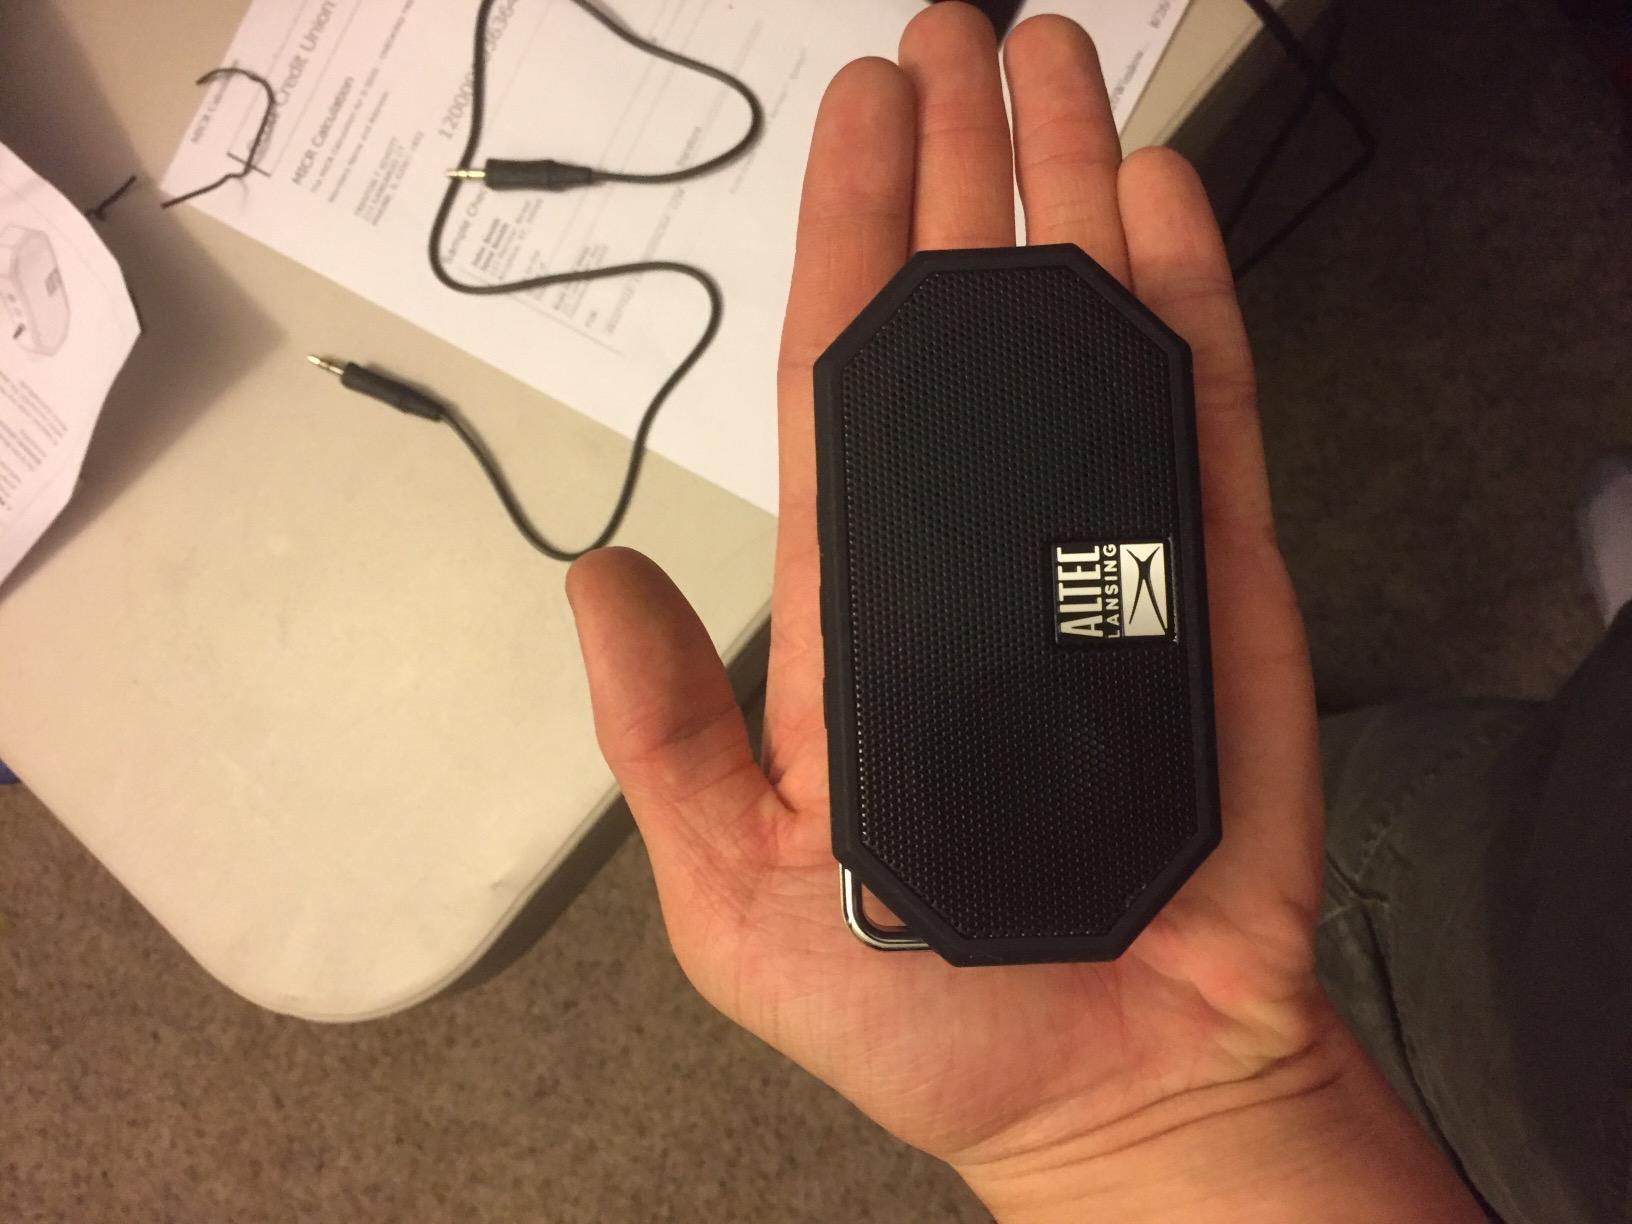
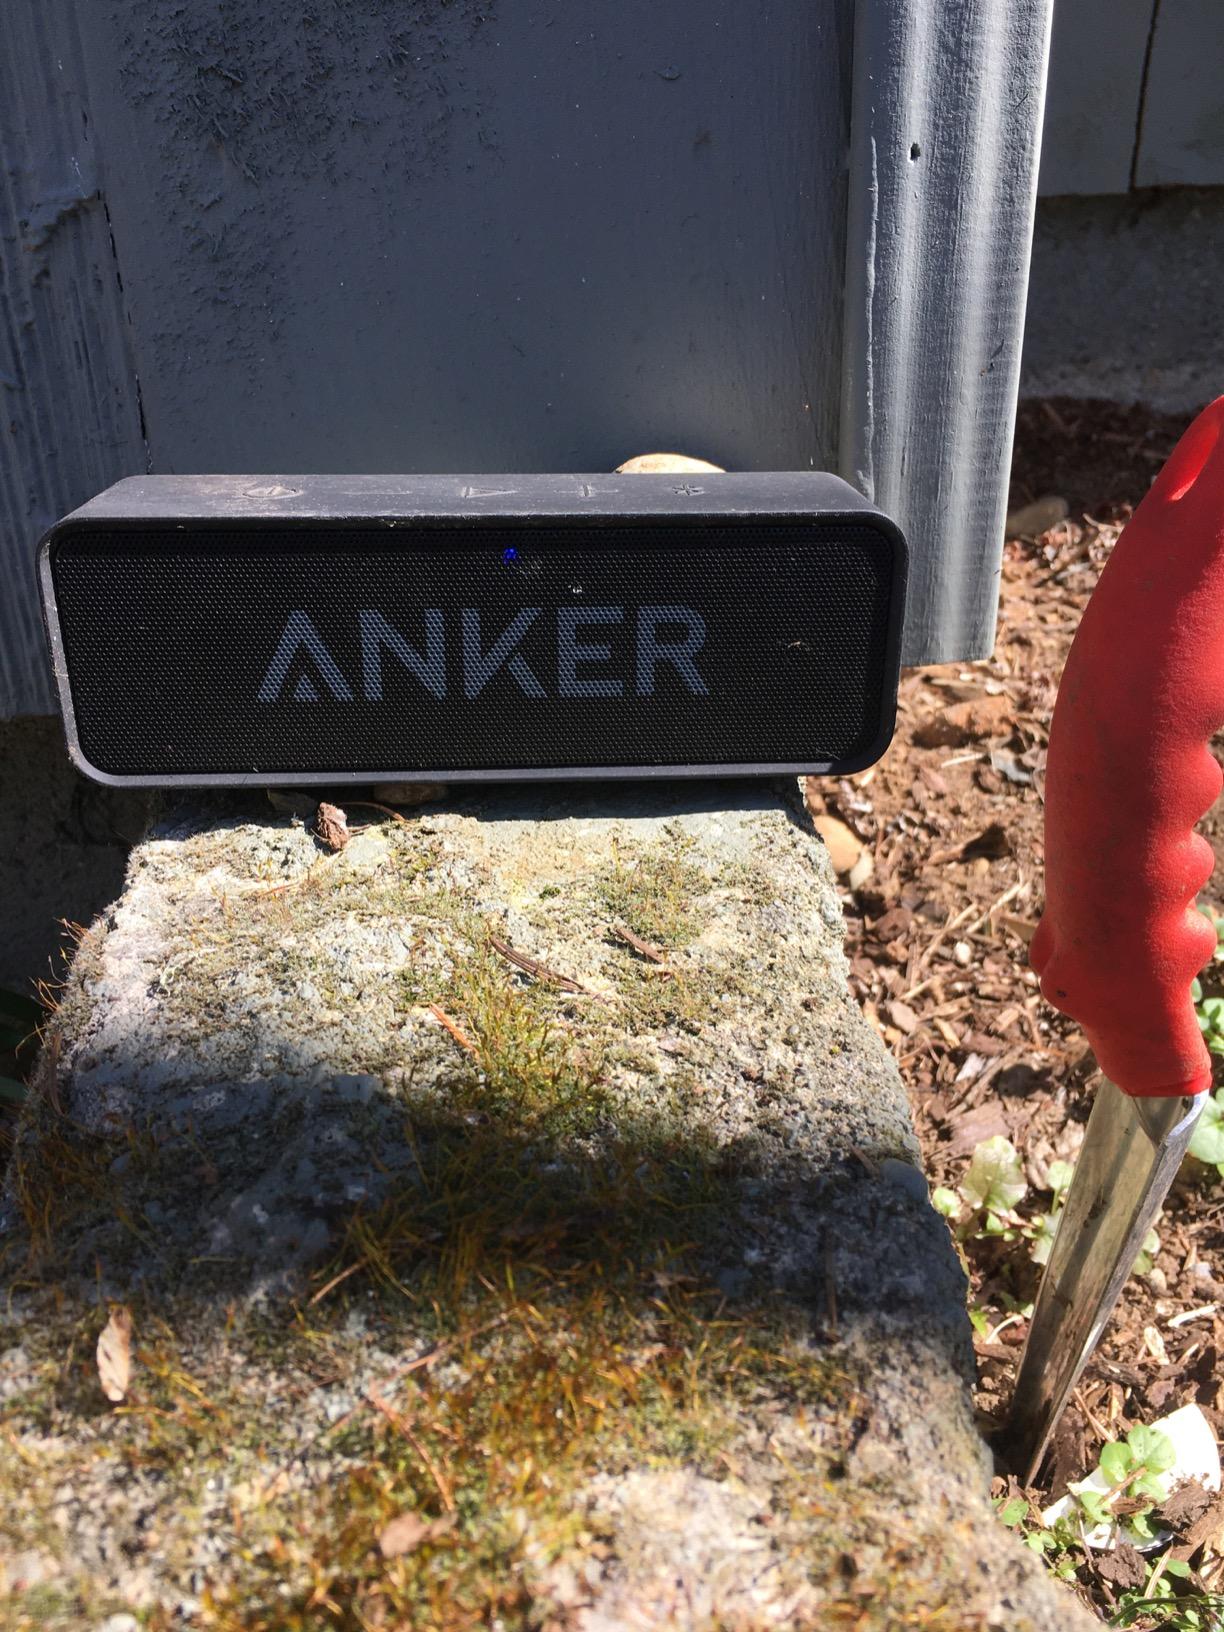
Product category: speaker
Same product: no